Lady Liberators

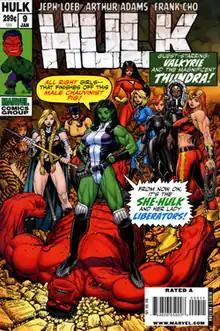

Soon after the events of World War Hulk, a new Red Hulk appears and begins pursuing a sinister agenda. The Red Hulk then fights Bruce Banner, the original Hulk, to a standstill. To help the Hulk against the Red Hulk, Iron Man recruits a group of heroes, including Banner's cousin Jennifer Walters, the hero called She-Hulk. Despite their efforts, the Red Hulk defeats most of the heroes gathered or fights them to a stand-still. The original green Hulk defeats the Red Hulk, then leaves, satisfied.